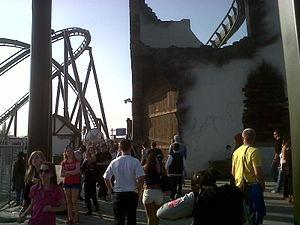
The Swarm sont des montagnes russes Wing Rider du parc Thorpe Park, situé à Chertsey dans le Surrey, en Angleterre, au Royaume-Uni. Ce sont les plus hautes montagnes russes de ce type en Europe.